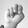
ASL letter: N